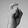
ASL letter: X